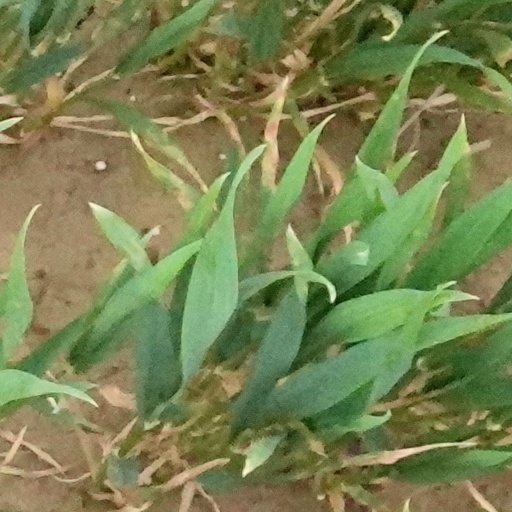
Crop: wheat